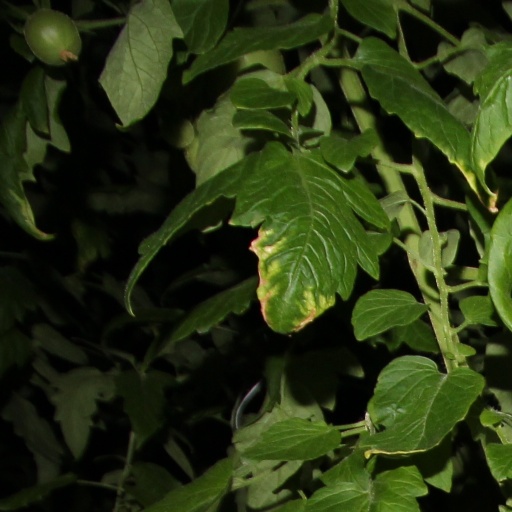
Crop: tomato